Oberlunkhofen

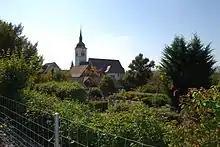
Church of Oberlunkhofen

The Catholic parish church on Chileweg is listed as a Swiss heritage site of national significance.